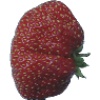
Label: Strawberry Wedge 1